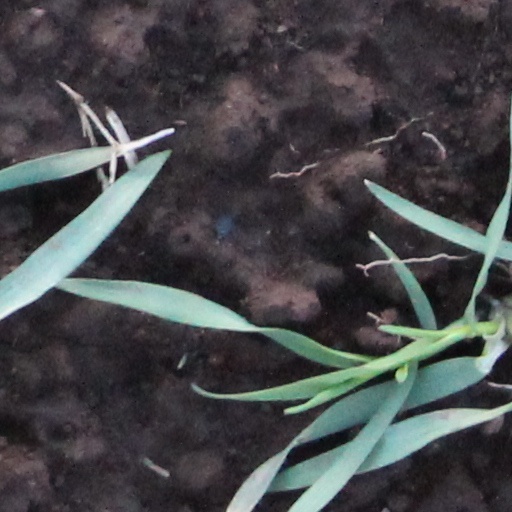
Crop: wheat